Aizu-Sanson-Dōjō Station

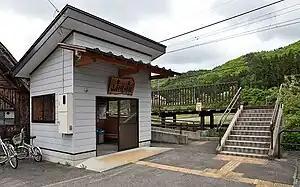
Aizu-Sanson-Dōjō Station in May 2005

is a railway station on the Aizu Railway Aizu Line in the town of Minamiaizu, Minamiaizu District, Fukushima Prefecture, Japan, operated by the Aizu Railway.